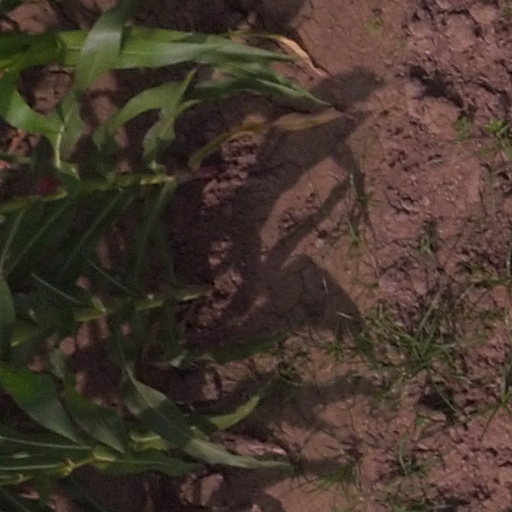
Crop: maize; corn